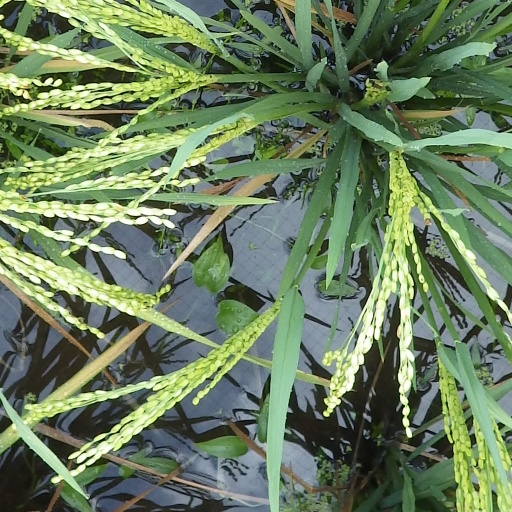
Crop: rice